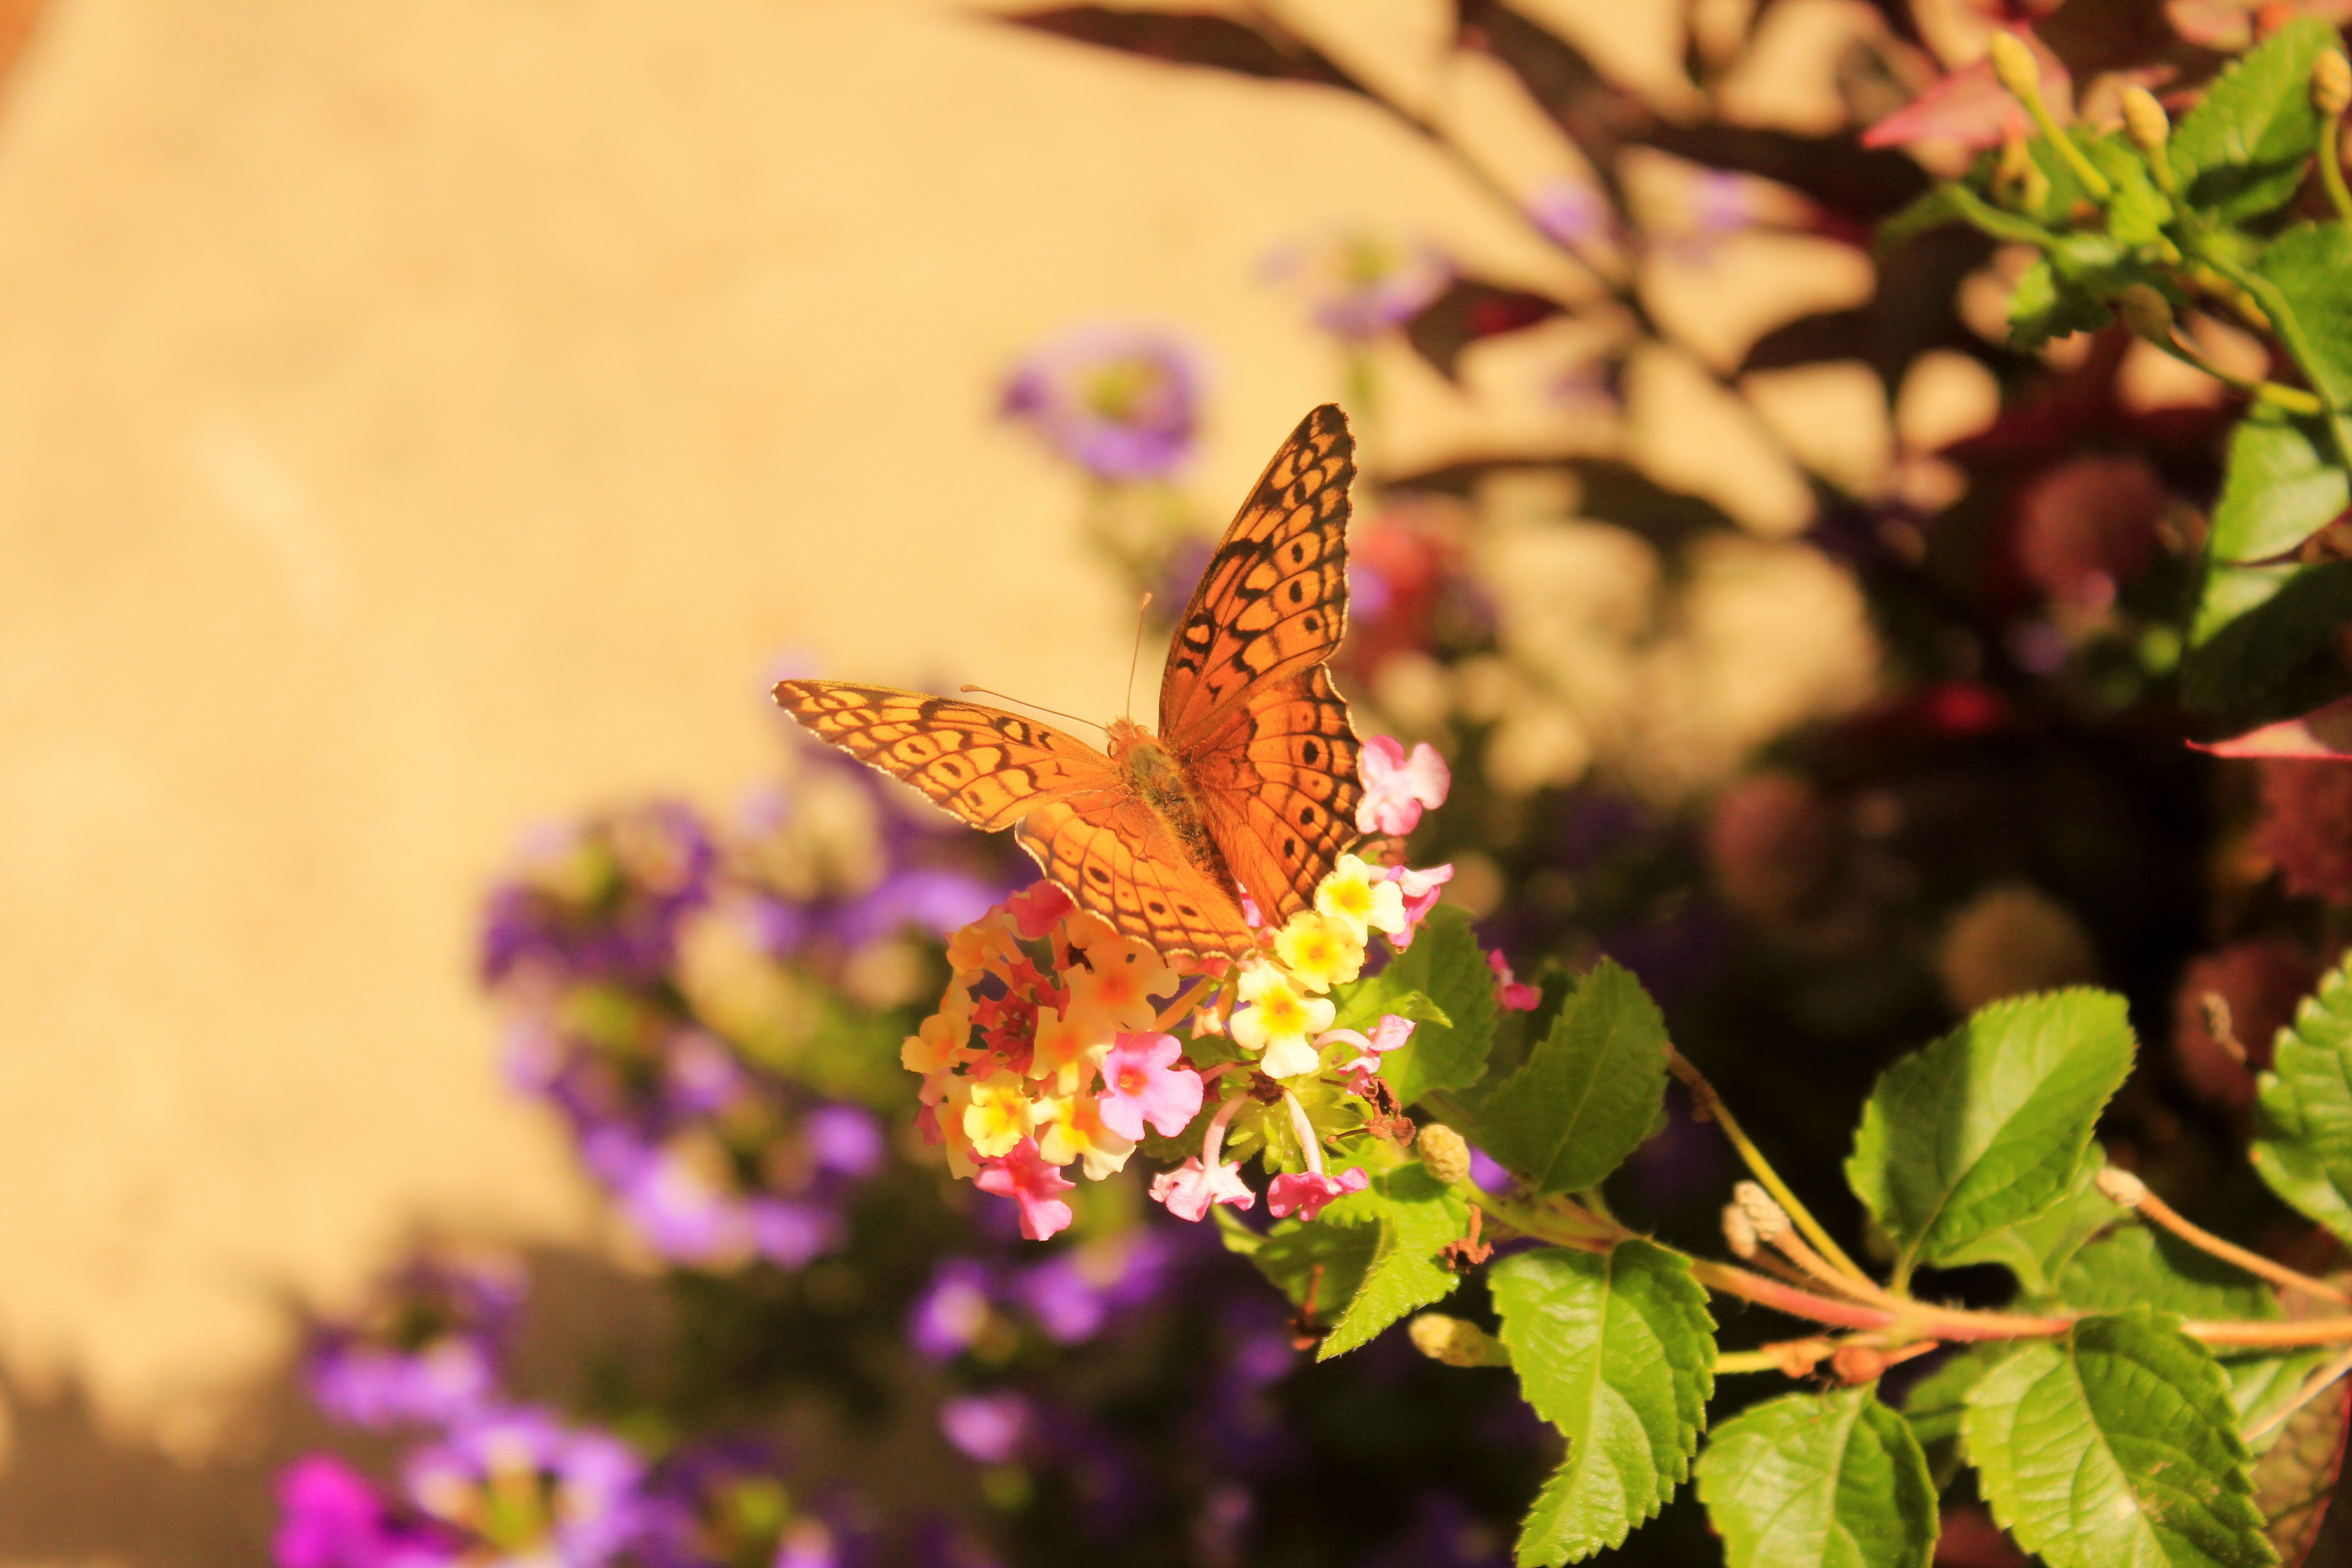
butterfly, flower, sun, Cynthia subgenus, insect, moths and butterflies, plant, pollinator, invertebrate, spring, organism, macro photography, petal, flowering plant, nectar, brush footed butterfly, loosestrife and pomegranate family, pollen